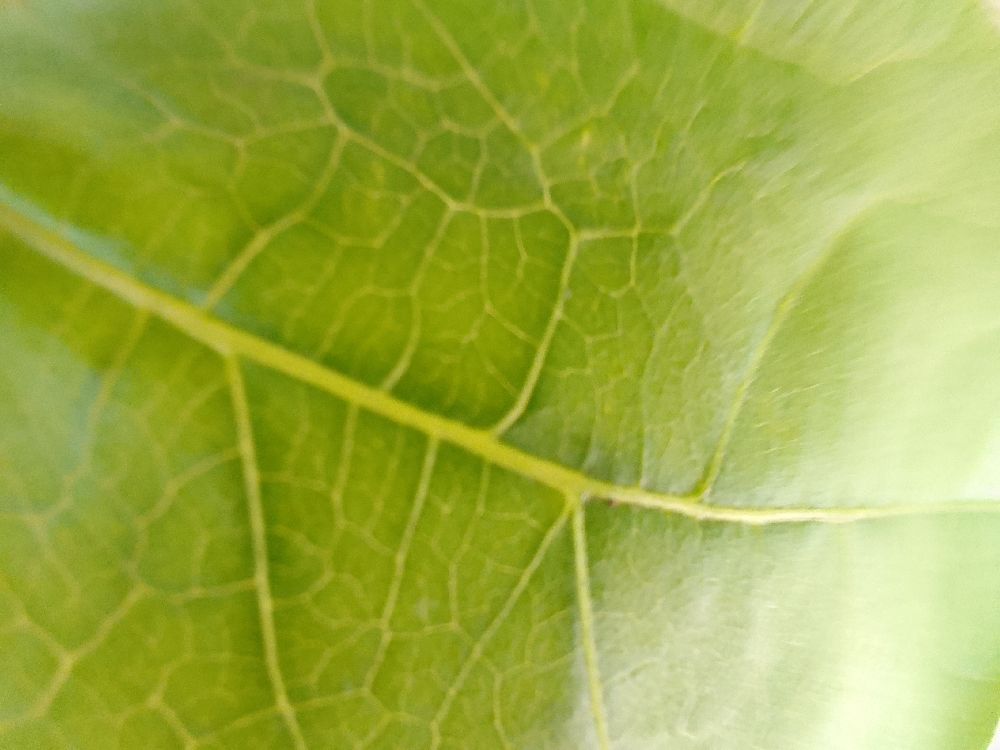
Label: healthy